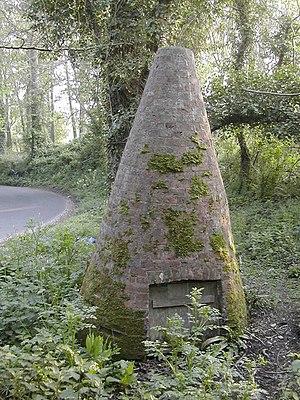
Hale est un petit village et une paroisse civile du Hampshire, en Angleterre. Il se situe à la frontière de la New Forest, surplombant la vallée de la rivière Avon.